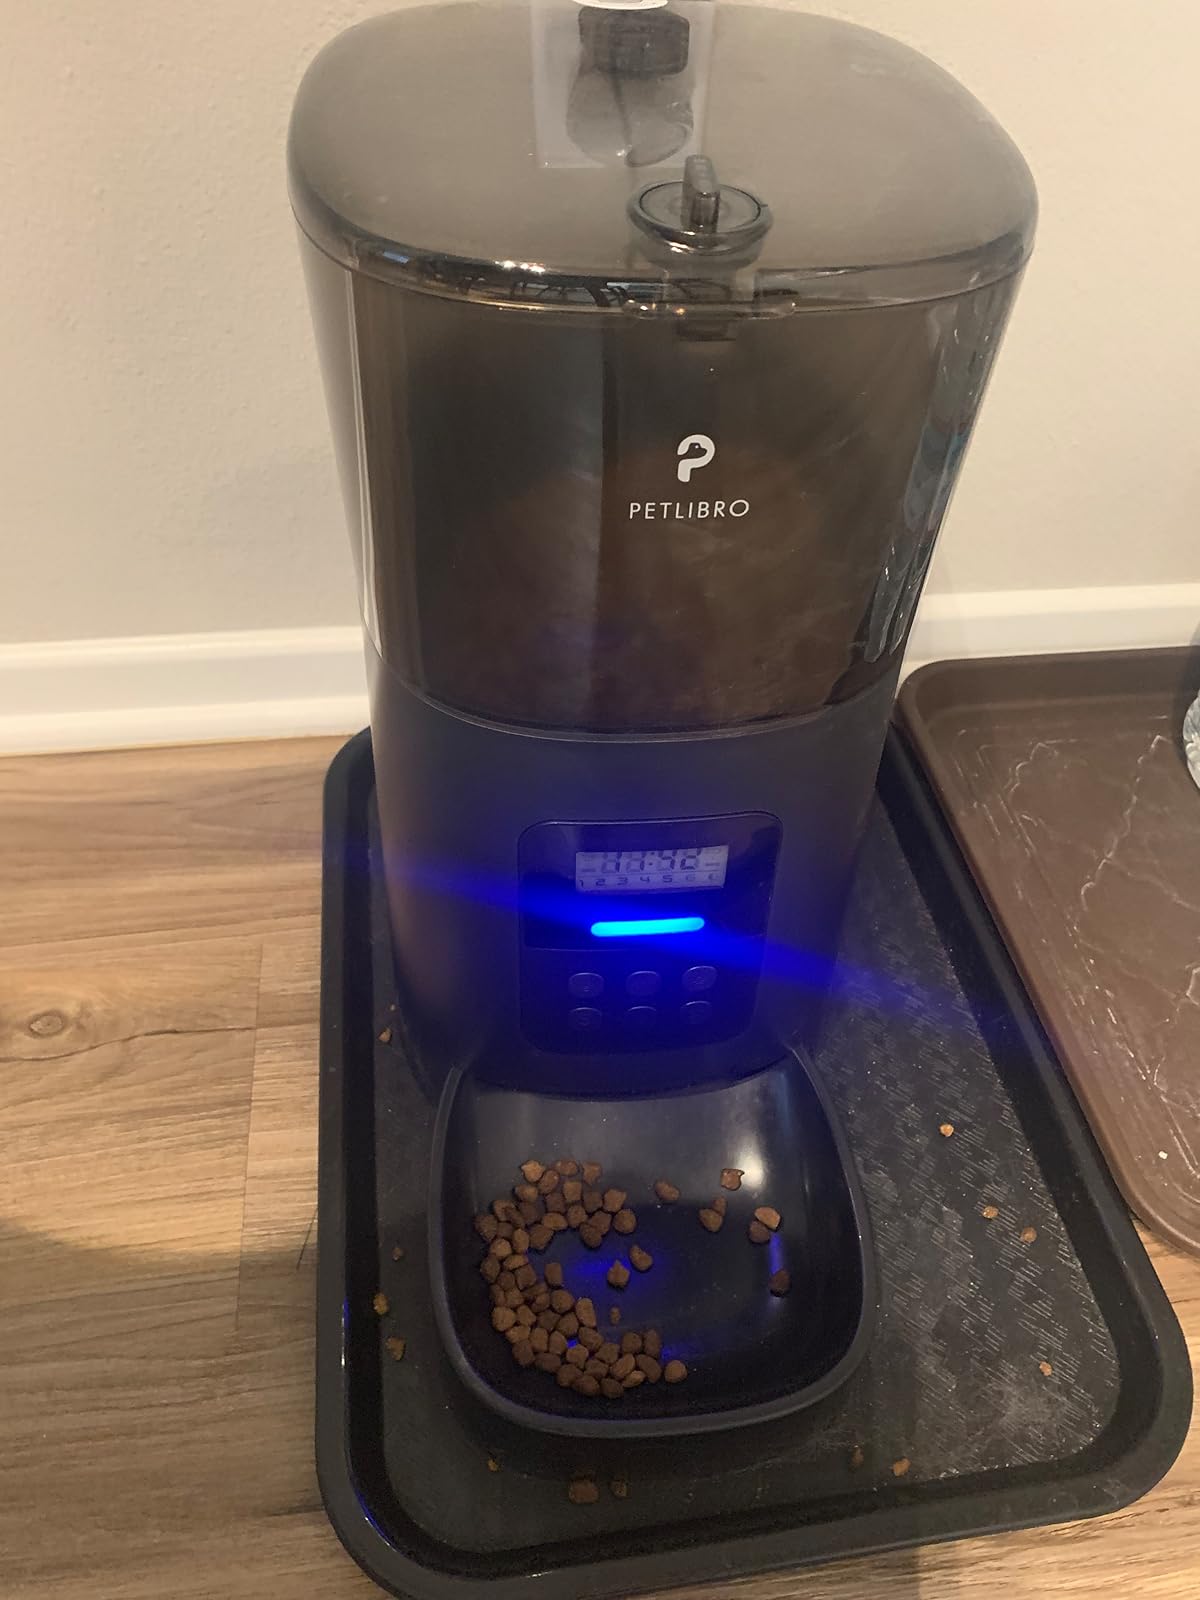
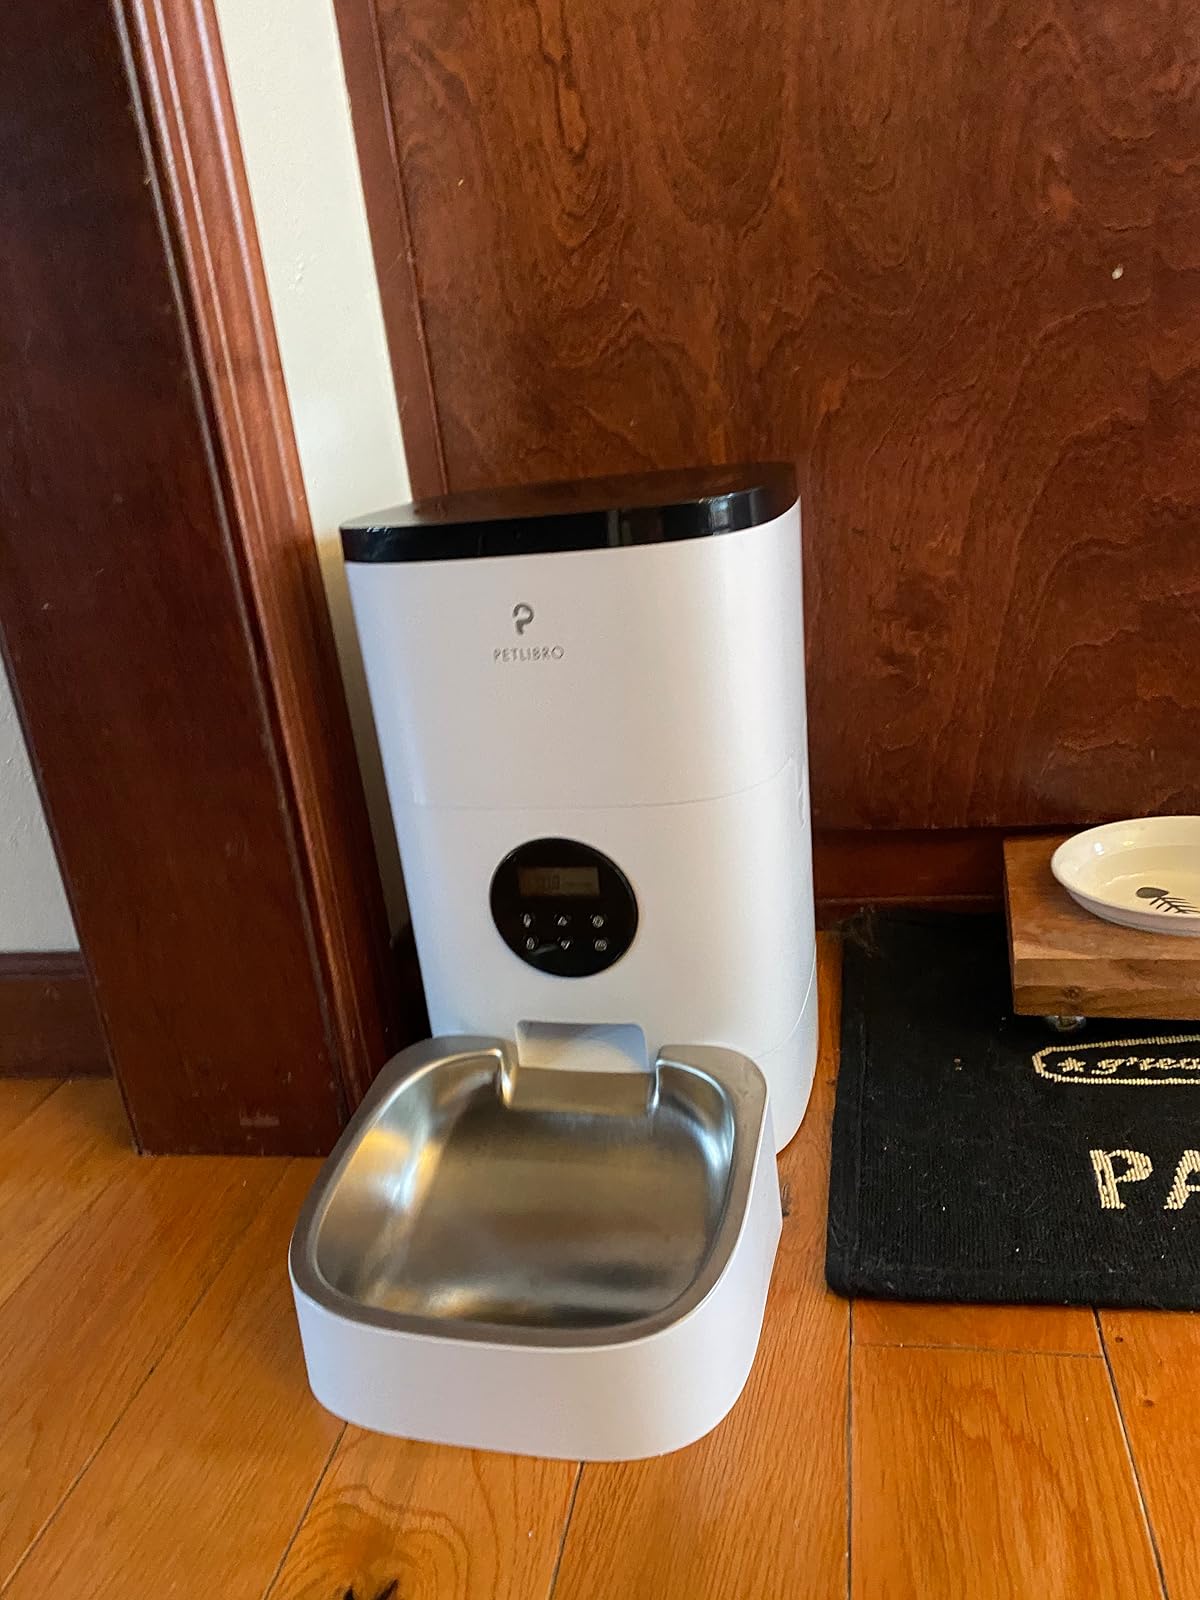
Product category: items_feeder
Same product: no